Klubrádió

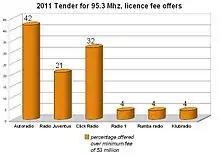
Klubrádió offered near the minimum amount at the 2011 tender for the 95,3Mhz frequency, only 4% more than the absolute minimum, the low monetary offer was the largest contribution to Klubrádió's Failure

Since the results of the other tenders (invited with identical terms and conditions as 95.3Mhz) were not attacked in court, the winner, Juventus radio was given the green light to start broadcasting on 1 February on 103,9 MHz. Juventus has to pay a yearly license fee of 52 million forints for using that frequency. Klubrádió submitted only a bid for a single one of three identical tenders, raising concerns that it was just a try in order to lose the bidding on purpose. Klubrádió's financial offer was also inferior to other tender participants, as well as conditions offered. After the results of Klubrádió's second place were announced, an intense media campaign was immediately launched by Klubrádió.